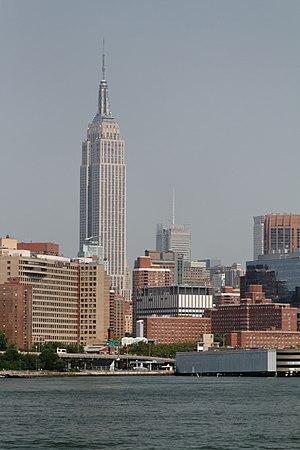
Elle et lui est un film américain de Leo McCarey, sorti en 1957.